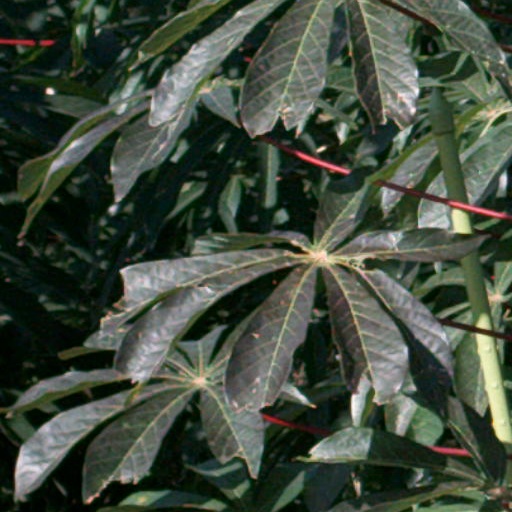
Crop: cassava